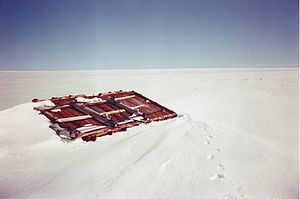
Camp Century
Efterladt slæde på indlandsisen. Ca. 10 km fra Camp tuto.
Efterladt slæde på indlandsisen. Ca 10 km fra Camp Tuto nær Thule Air Base.
Camp Century, blev i 1958 påbegyndt som en base under indlandsisen ca. 250 km øst for Thule Air Base.